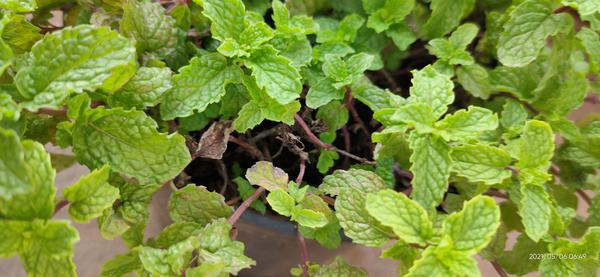
Plant: Mint